Roman Staněk

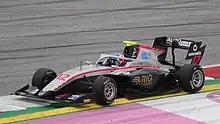
Staněk driving the Dallara F3 2019 during the 2021 Spielberg Formula 3 round

For the 2021 season, Staněk joined Hitech Grand Prix to race in the F3 Asian Championship and FIA Formula 3. He finished 10th in the former and 16th in the latter, with two podium finishes. He also made a one-off appearance in the Euroformula Open for Team Motopark at Imola and managed to take a win and a second place.